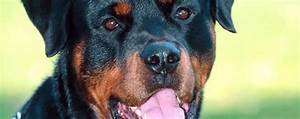
Label: cane